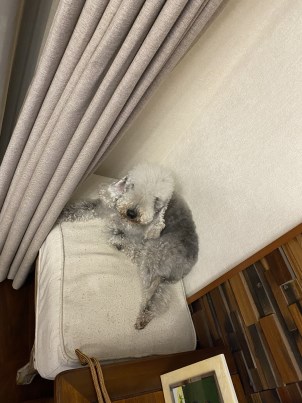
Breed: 214-n000033-Bedlington_terrier